Technical lettering

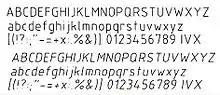
Technical Lettering. Similar to ISOCP font, available in AutoCAD.

The letters to be drawn, though freehanded, should be stable and graceful. In some cases stability is impossible; for example, "P" and "F" are unavoidably top-heavy. In other cases the stability and grace of the letters may be maintained either by drawing the lower parts of the letters like "B","E" etc. wider than the upper parts, or by drawing the horizontal line at the center of these letters just above their geometric axis. (Exception: In case of the letter "A", the horizontal member is drawn below the geometric center, to maintain "equality of areas below and above the center line". If a horizontal line is drawn exactly at the center, then the difference in the areas of the triangle above the line and the trapezium below the line is much larger. This creates an unusual effect to our eyes.)